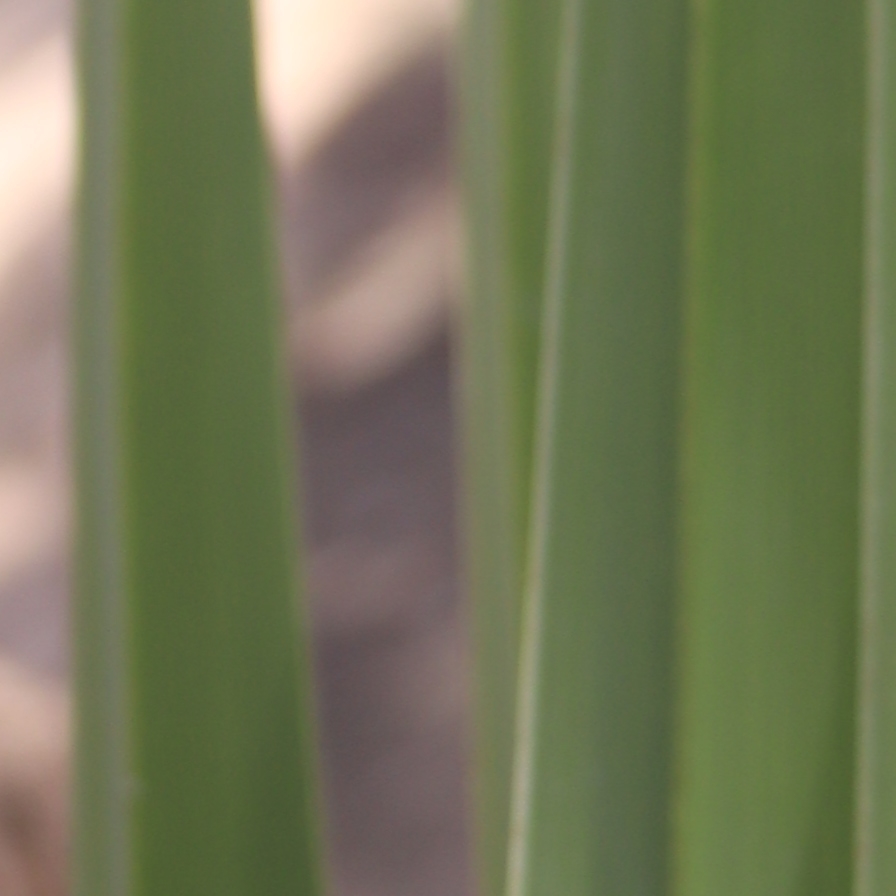
Label: Healthy